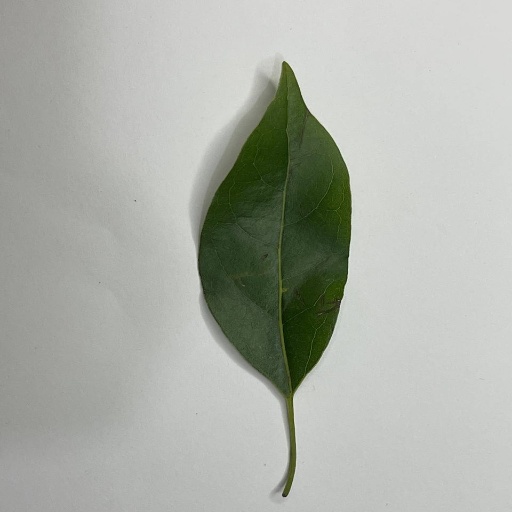
Species: Camphor
Leaf condition: Healthy Leaf